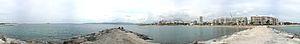
Vue panoramique sur Saint-Raphaël
Saint-Raphaël est une commune française située dans le département du Var, en région Provence-Alpes-Côte d'Azur. C’est le chef-lieu du canton de Saint-Raphaël, le siège de la communauté d'agglomération Var Estérel Méditerranée, une station balnéaire et climatique de la Côte d'Azur.